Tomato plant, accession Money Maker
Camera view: tilt-top (135 deg); turntable rotation: 270 degrees
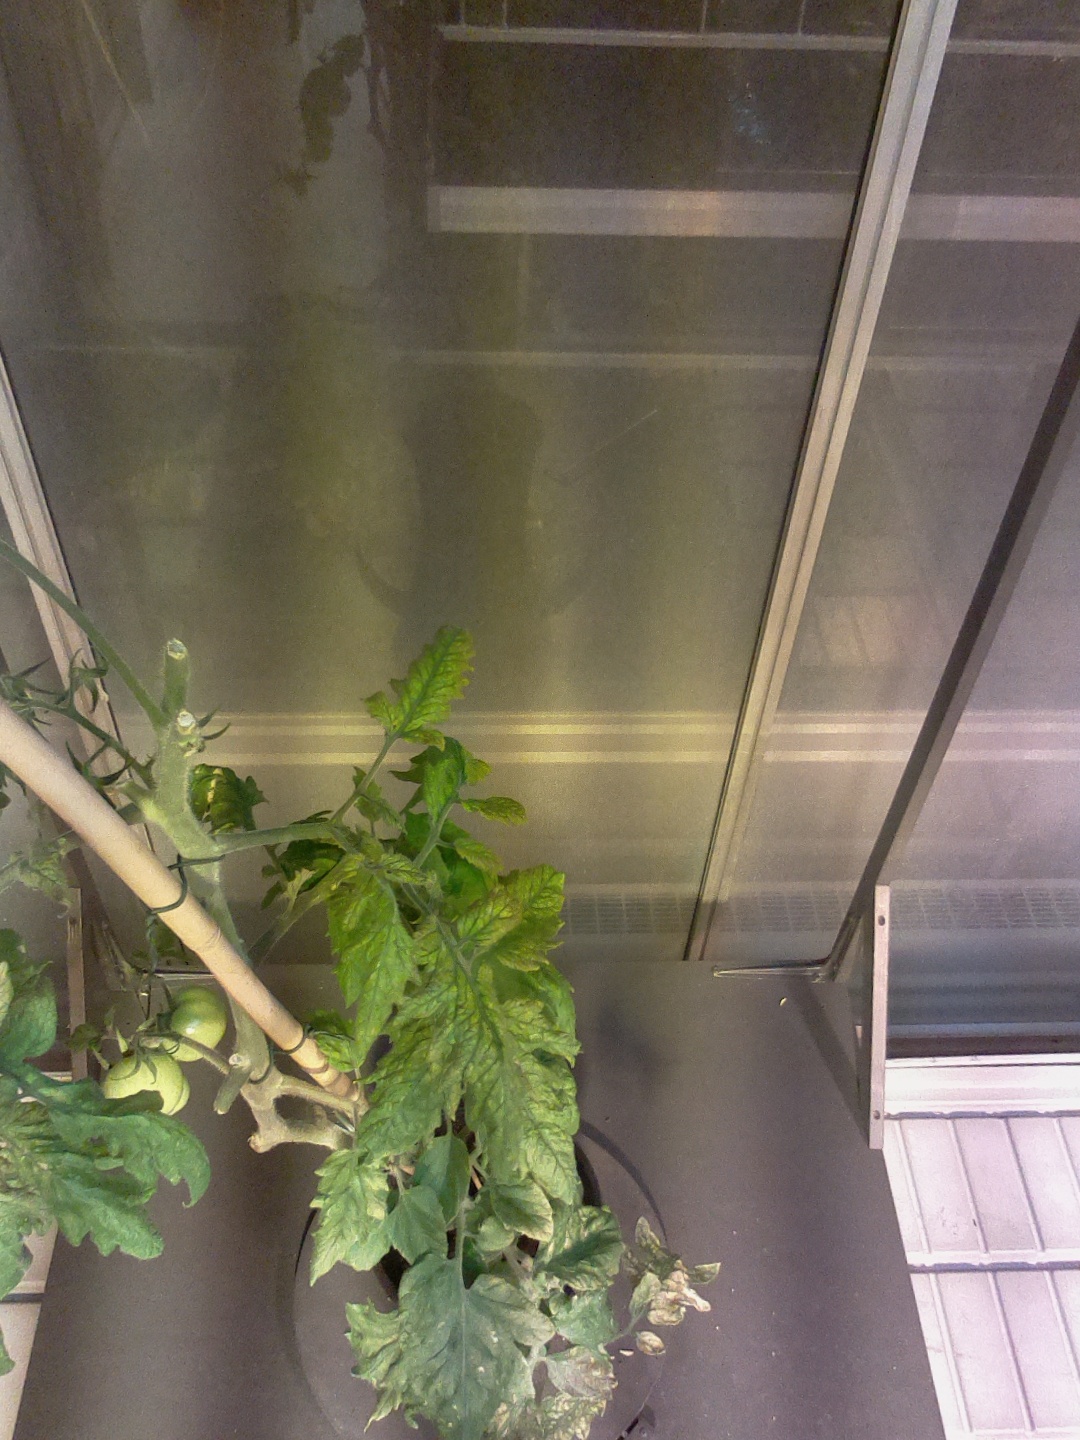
BBCH growth stage 77: 70%-80% of final fruit size